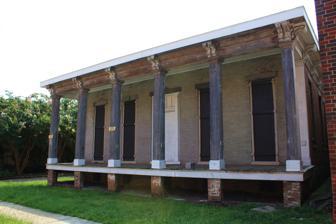
Building: Metzger House
Country: United States of America
Year built: 1875
Historic house in Alabama, United States United States historic place Metzger House U.S. National Register of Historic Places Show map of Mobile, Alabama Show map of Alabama Show map of the United States Location 7 North Hamilton Street, Mobile, Alabama Coordinates 30°41′25″N 88°2′51″W / 30.69028°N 88.04750°W / 30.69028; -88.04750 Built 1875 NRHP reference No. 84000675 Added to NRHP January 5, 1984 The Metzger House is a historic residence in Mobile , Alabama , United States . The one-story Italianate -influenced brick structure was built by the Metzger family in 1875. It was added to the National Register of Historic Places on January 5, 1984, due to its architectural significance. References